Marie Danforth Page

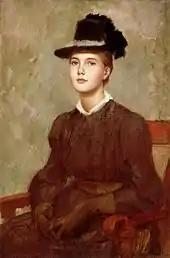
"Portrait of Marie Danforth Page", Frank Duveneck, oil on canvas, c. 1889. In the collection of the Cincinnati Art Museum

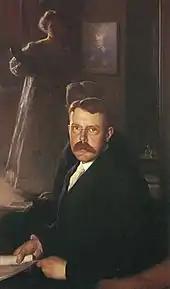
"Calvin Gates Page", Marie Danforth Page, oil on canvas, 1909. Privately owned.

A native of Boston, Page began drawing lessons with Helen M. Knowlton at 17. These continued until 1889, when she began five years of lessons at the School of the Museum of Fine Arts, Boston, under the tutelage of Frank Weston Benson and Edmund Charles Tarbell. In 1903 she traveled to Europe, where she copied paintings of Diego Velázquez while in Spain; on her return she took lessons at Harvard University in color theory with Denman Ross. She also studied informally with Abbott Handerson Thayer at some point. In 1896 she married Dr. Calvin G. Page, a research bacteriologist, and settled with him at 128 Marlborough Street in Boston, where she had a studio on the top floor. The couple would adopt two daughters, Susan and Margaret, in 1919.